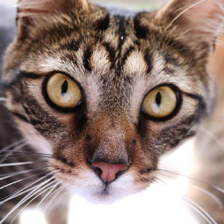
Label: animals